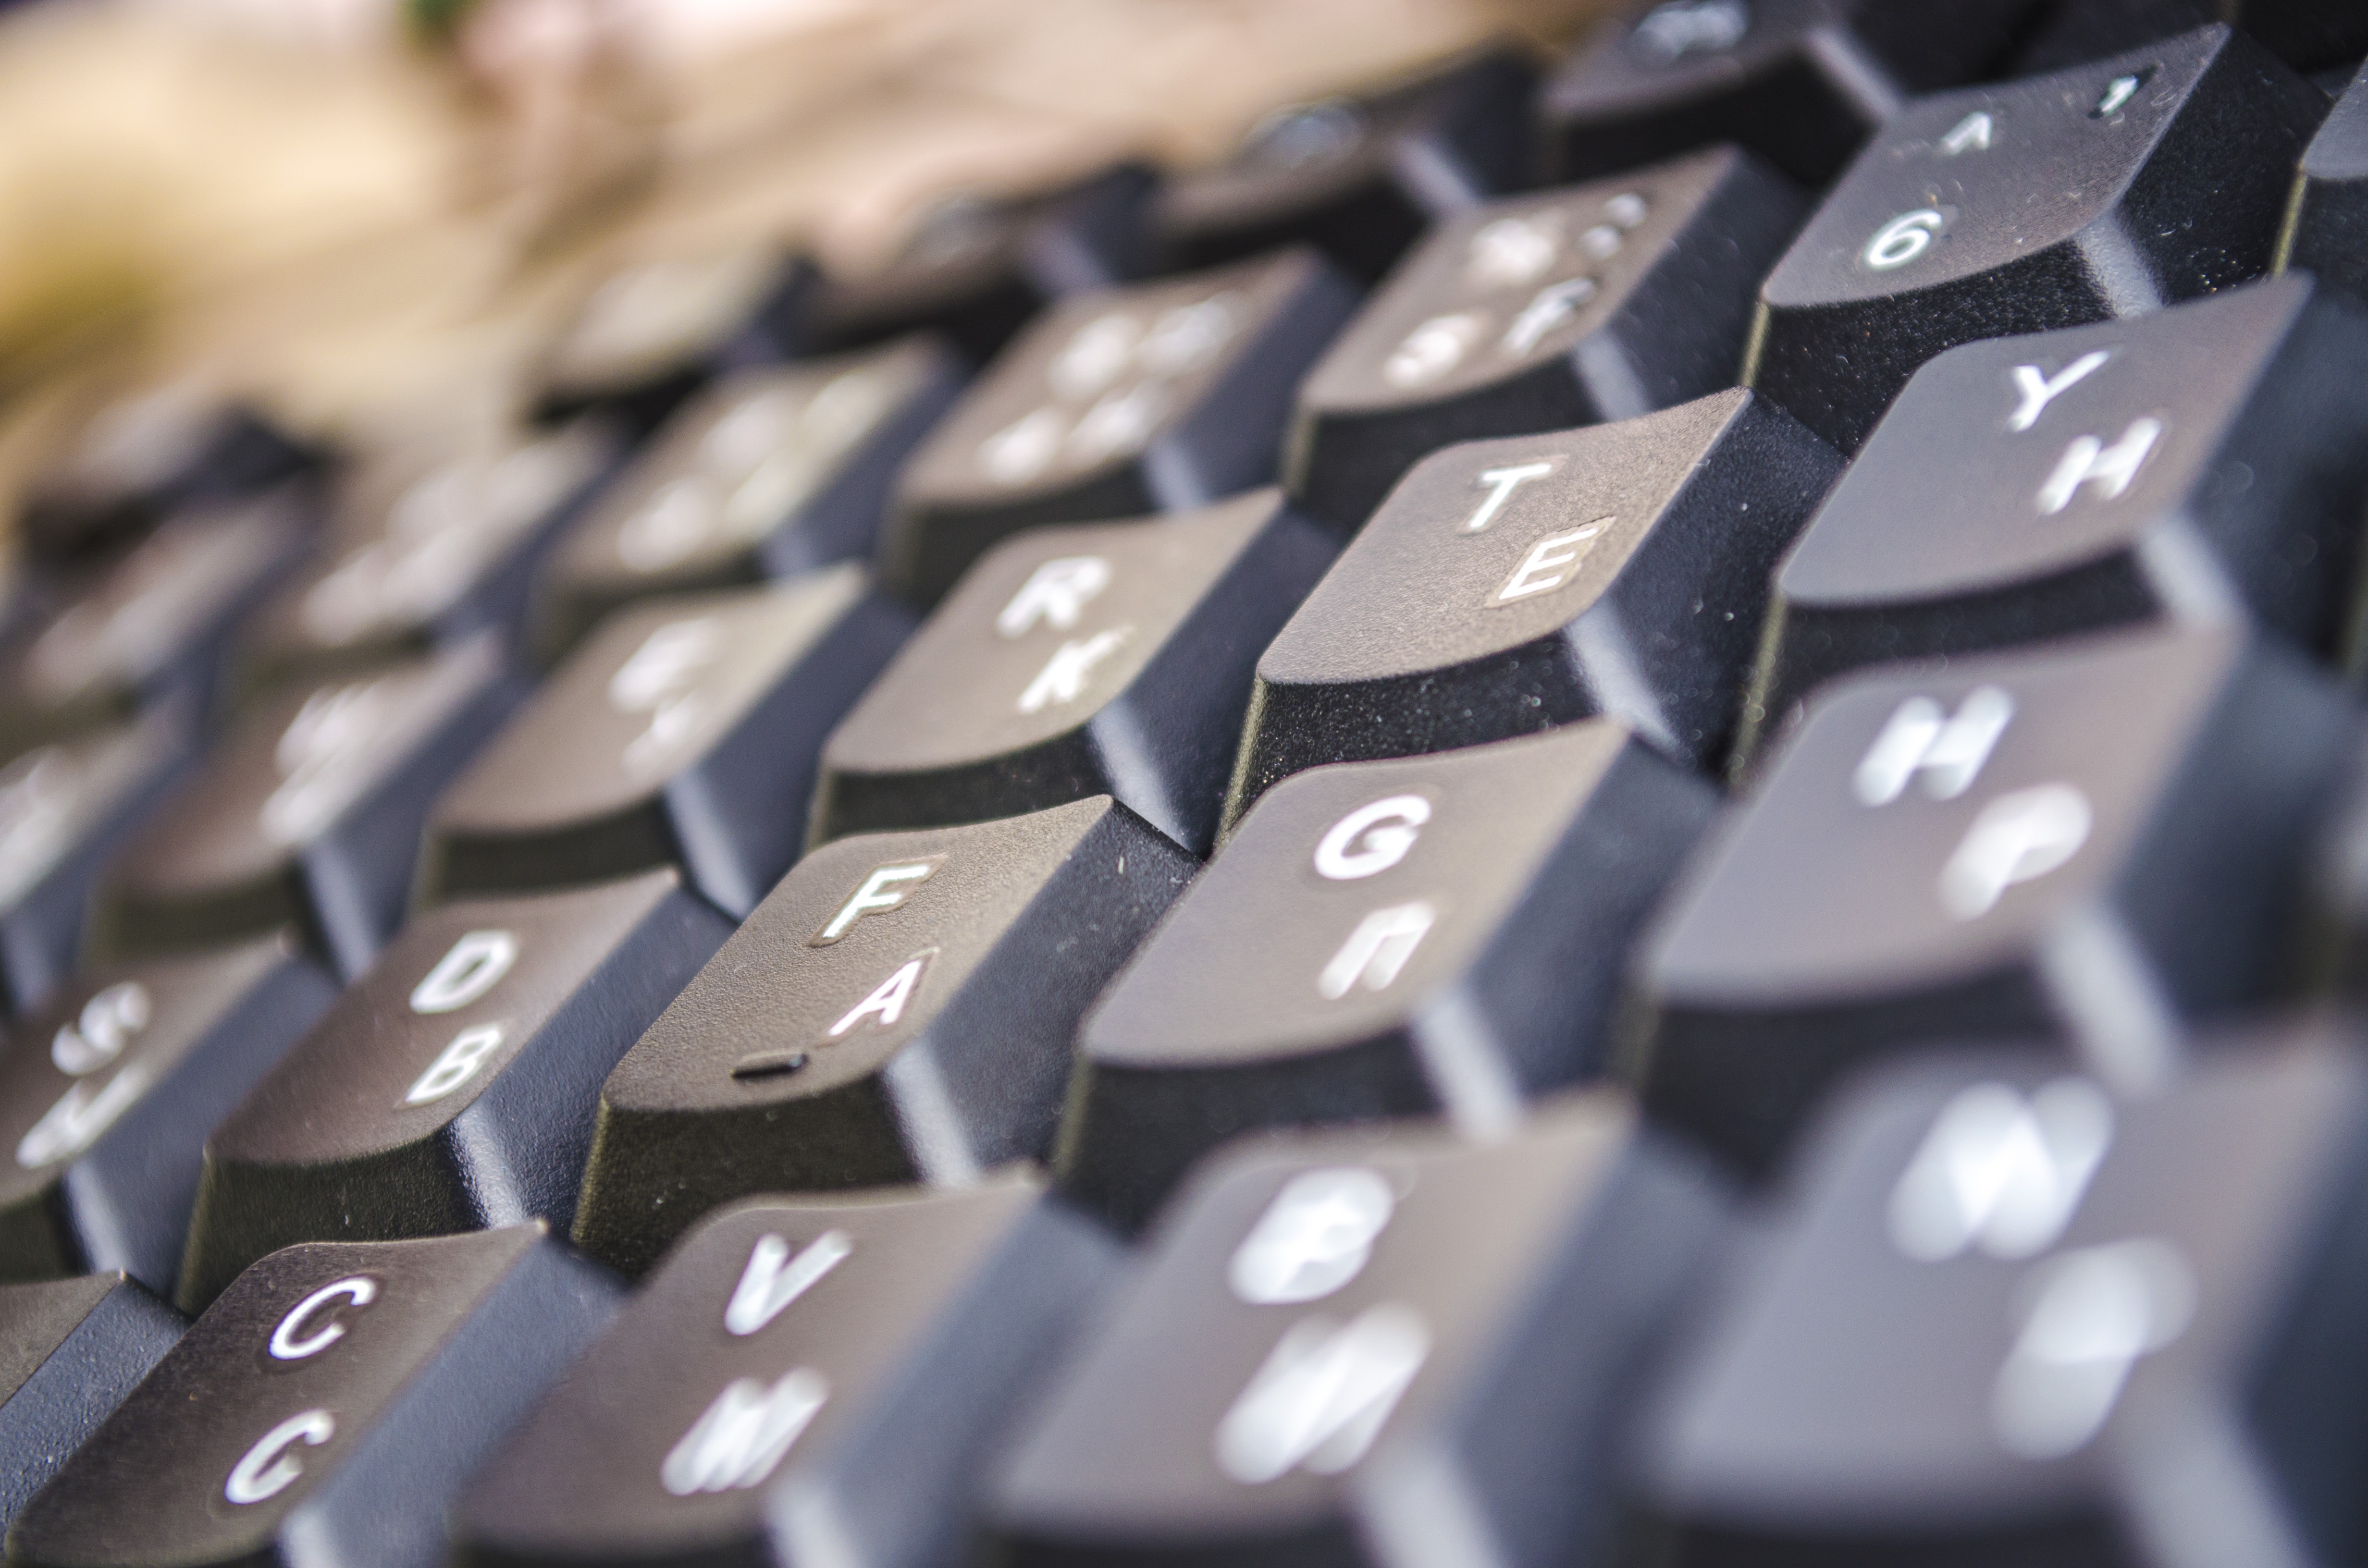
keyboard, technology, number, dirt, dust, close up, font, russian, debris, computer keyboard, electronic device, musical keyboard, personal computer hardware, dust keyboard, dirty keyboard, english russian keyboard